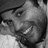
Emotion: happy